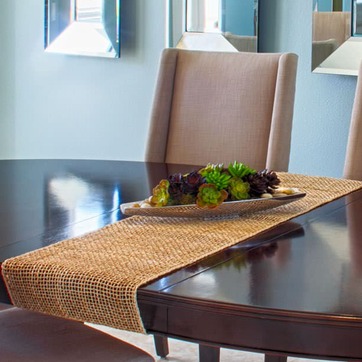
Material: foliage